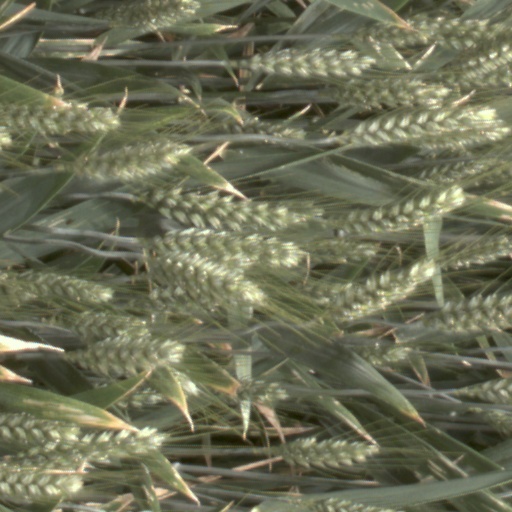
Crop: wheat